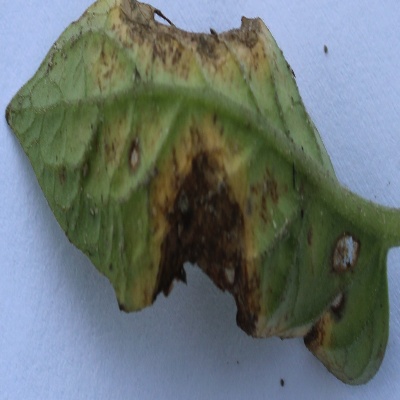
Crop: Tomato
Condition: verticulium wilt